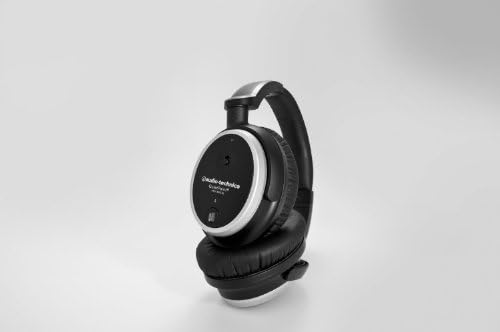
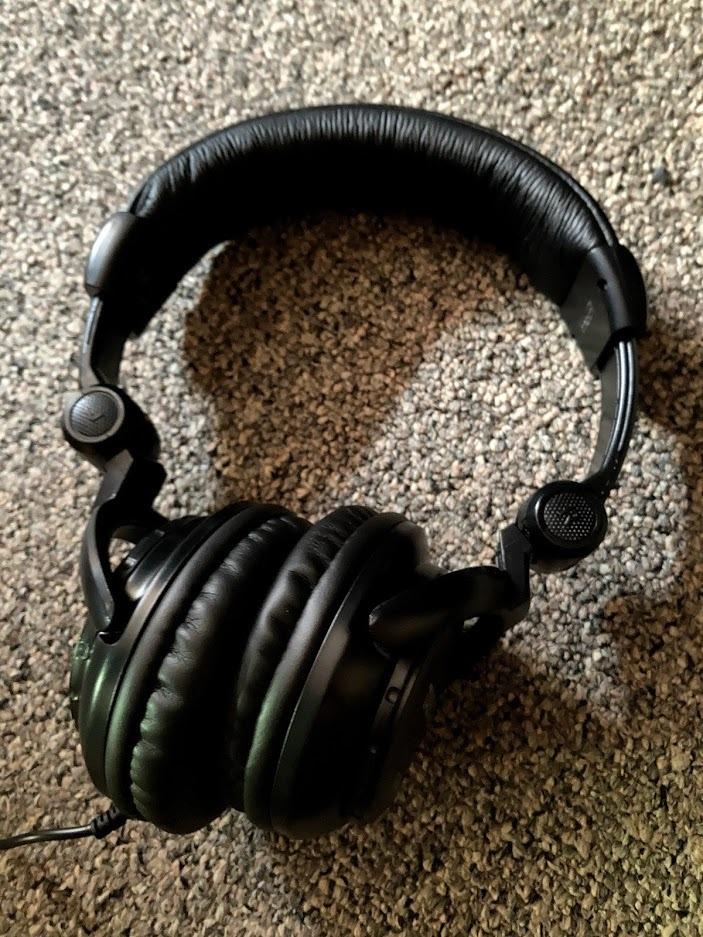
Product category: headphones
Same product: no